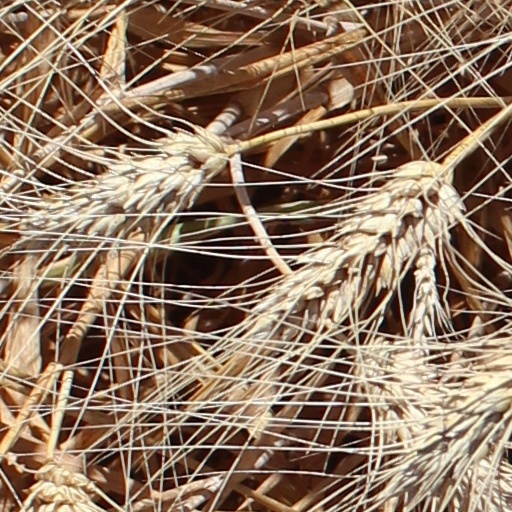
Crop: wheat